My Super Sweet 16

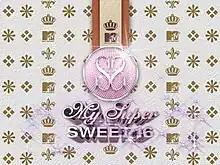

My Super Sweet 16 is an American reality television series documenting the lives of teenagers, usually in the United States, Canada and United Kingdom, generally with wealthy parents who throw lavish, excessive and expensive coming-of-age celebrations. Parties include the "quinceañera", the sweet 16, and other birthdays including a "My Super Sweet 21" (which was broadcast during MTV's spring break party) and "My Super Swag 18". The show aired on MTV from January 18, 2005, to September 11, 2017. The opening theme is "Sweet Sixteen" sung by Hilary Duff.